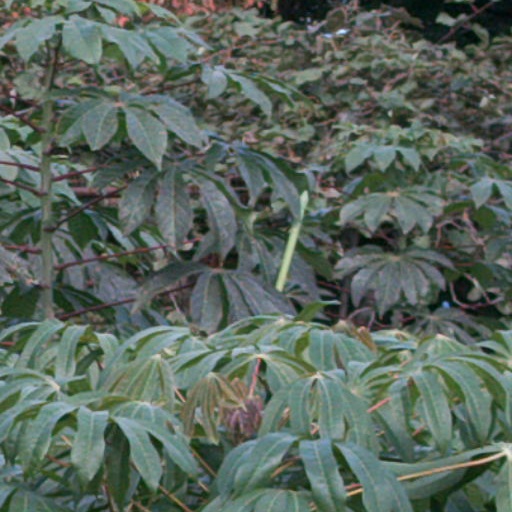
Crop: cassava